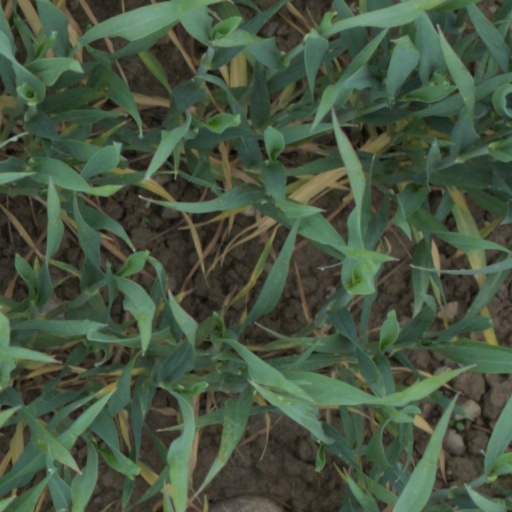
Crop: wheat